Moors and Christians (film)

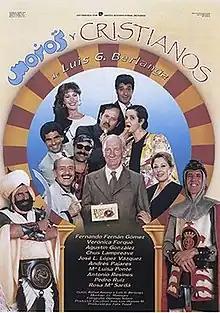
Theatrical release poster

Moors and Christians is a 1987 Spanish comedy film directed by Luis García Berlanga. The cast features Fernando Fernán Gómez, Verónica Forqué, Agustín González, Chus Lampreave, José Luis López Vázquez, Andrés Pajares, María Luisa Ponte, Antonio Resines, Pedro Ruiz and Rosa María Sardá.